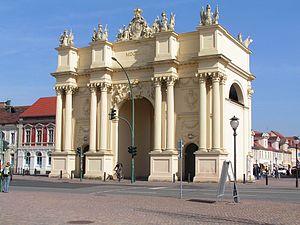
Potsdam est une ville d'Allemagne, capitale du Land de Brandebourg située près de Berlin, au bord de la rivière Havel. Elle compte aujourd'hui environ 180000 habitants, et est donc la ville la plus peuplée du Brandebourg.
Une Porte de Brandebourg existe à Potsdam. Elle y a été construite par Frédéric-Guillaume Iᵉʳ de Prusse en 1733 et représentait la nouvelle entrée de la ville après son agrandissement.